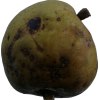
Label: pear